Fred Sullivan

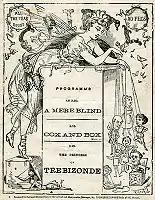
Sullivan played Mr. Cox in this 1874 production

Sullivan first appeared in several amateur productions, but in 1869 he made his professional debut as Bouncer in his brother Arthur's first comic opera, "Cox and Box", with a libretto by F. C. Burnand. In 1870 he played Ali Brown Windsor in a burlesque by Robert Reece, "Whittington Junior, and his Sensation Cat", at the New Royalty Theatre, and as Smart in the accompanying farce "Rendezvous". The next year, he played Punch in "Punchinello" by W. C. Levey. In August and September 1871, he ran a provincial touring company, taking the role of Mr. Cox in "Cox and Box", with Richard Temple as Bouncer and Richard D'Oyly Carte conducting. The other works played by "Mr. Sullivan's Operetta Company" that summer were two Offenbach adaptations, "Rose of Auvergne" (with Sullivan as Pierre) and "Breaking the Spell," in which Selina Dolaro starred. In October, at the Alhambra Theatre, he again played Mr. Cox in a revival of "Cox and Box".